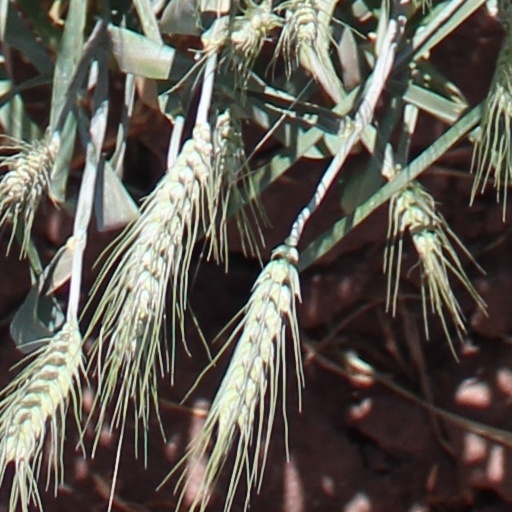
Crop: wheat